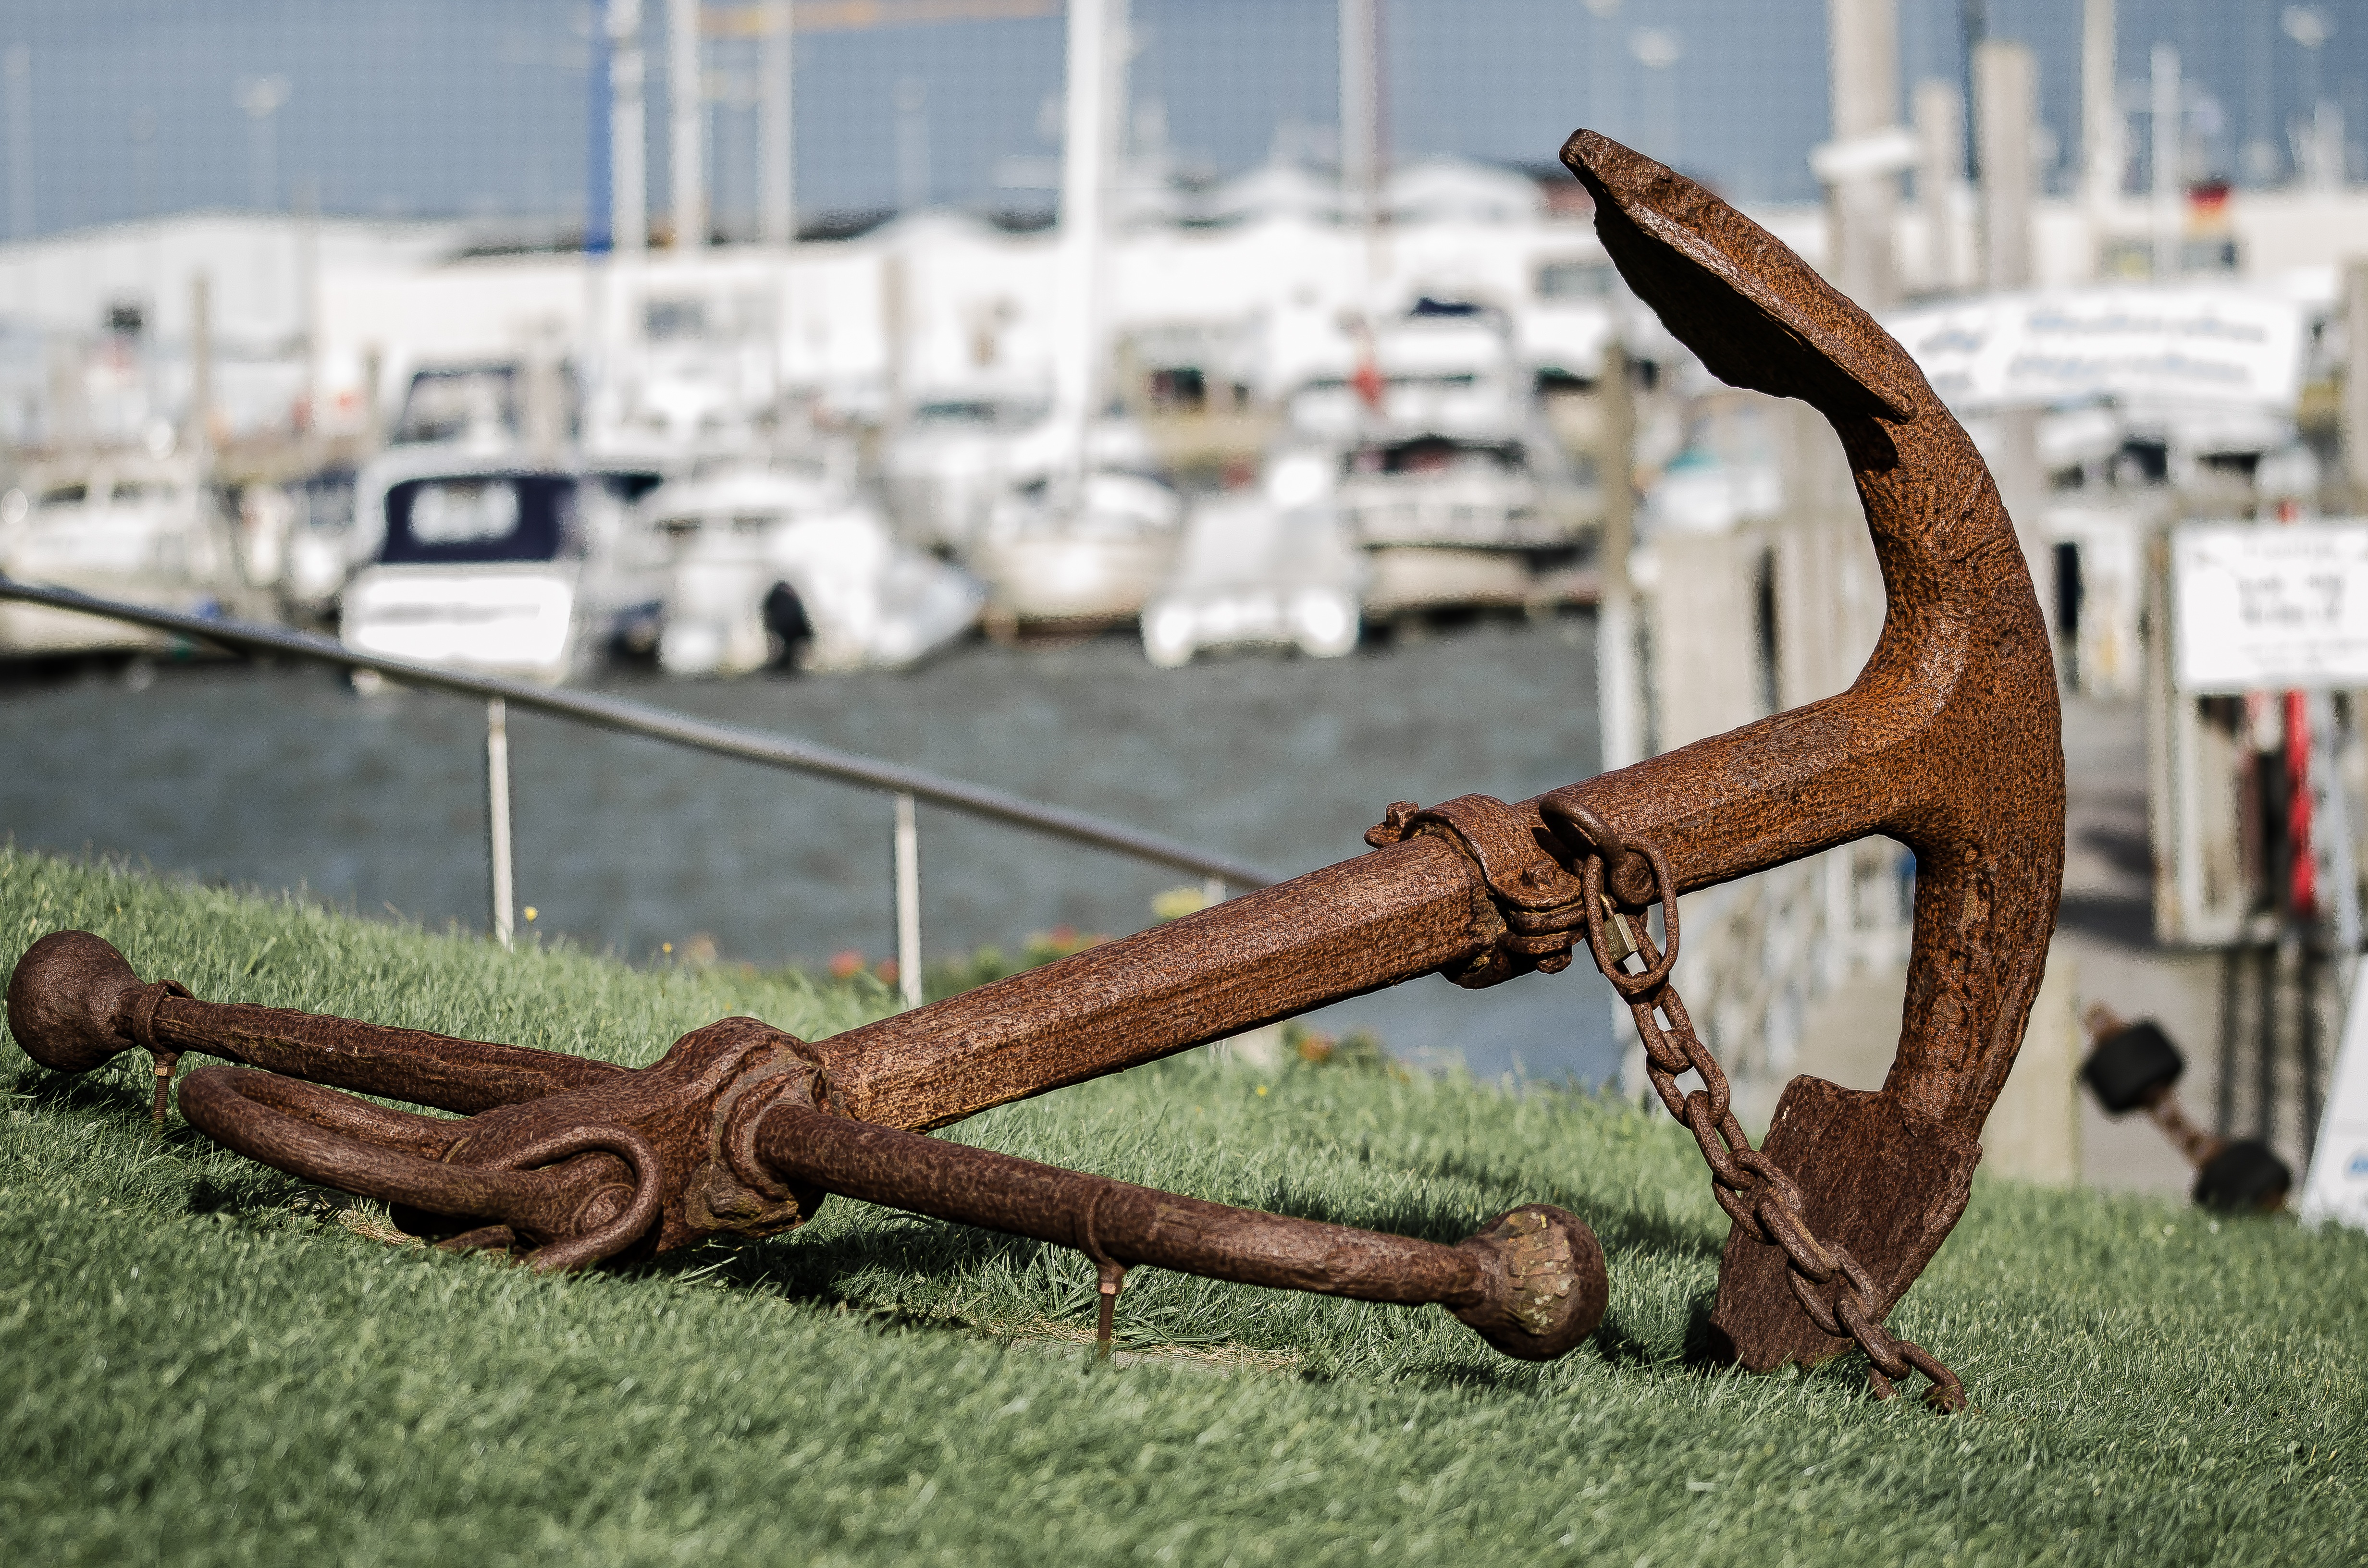
sea, coast, water, wood, boat, old, pier, ship, boot, vehicle, peaceful, metal, holiday, marina, port, create, close up, sculpture, rusty, anchor, rusted, iron, quiet, shipping, maritime, anchorage, yachts, fix, stainless, seafaring, ship accessories, investors, anchor chain, rusty red, old port, boats in the harbor, stopping place